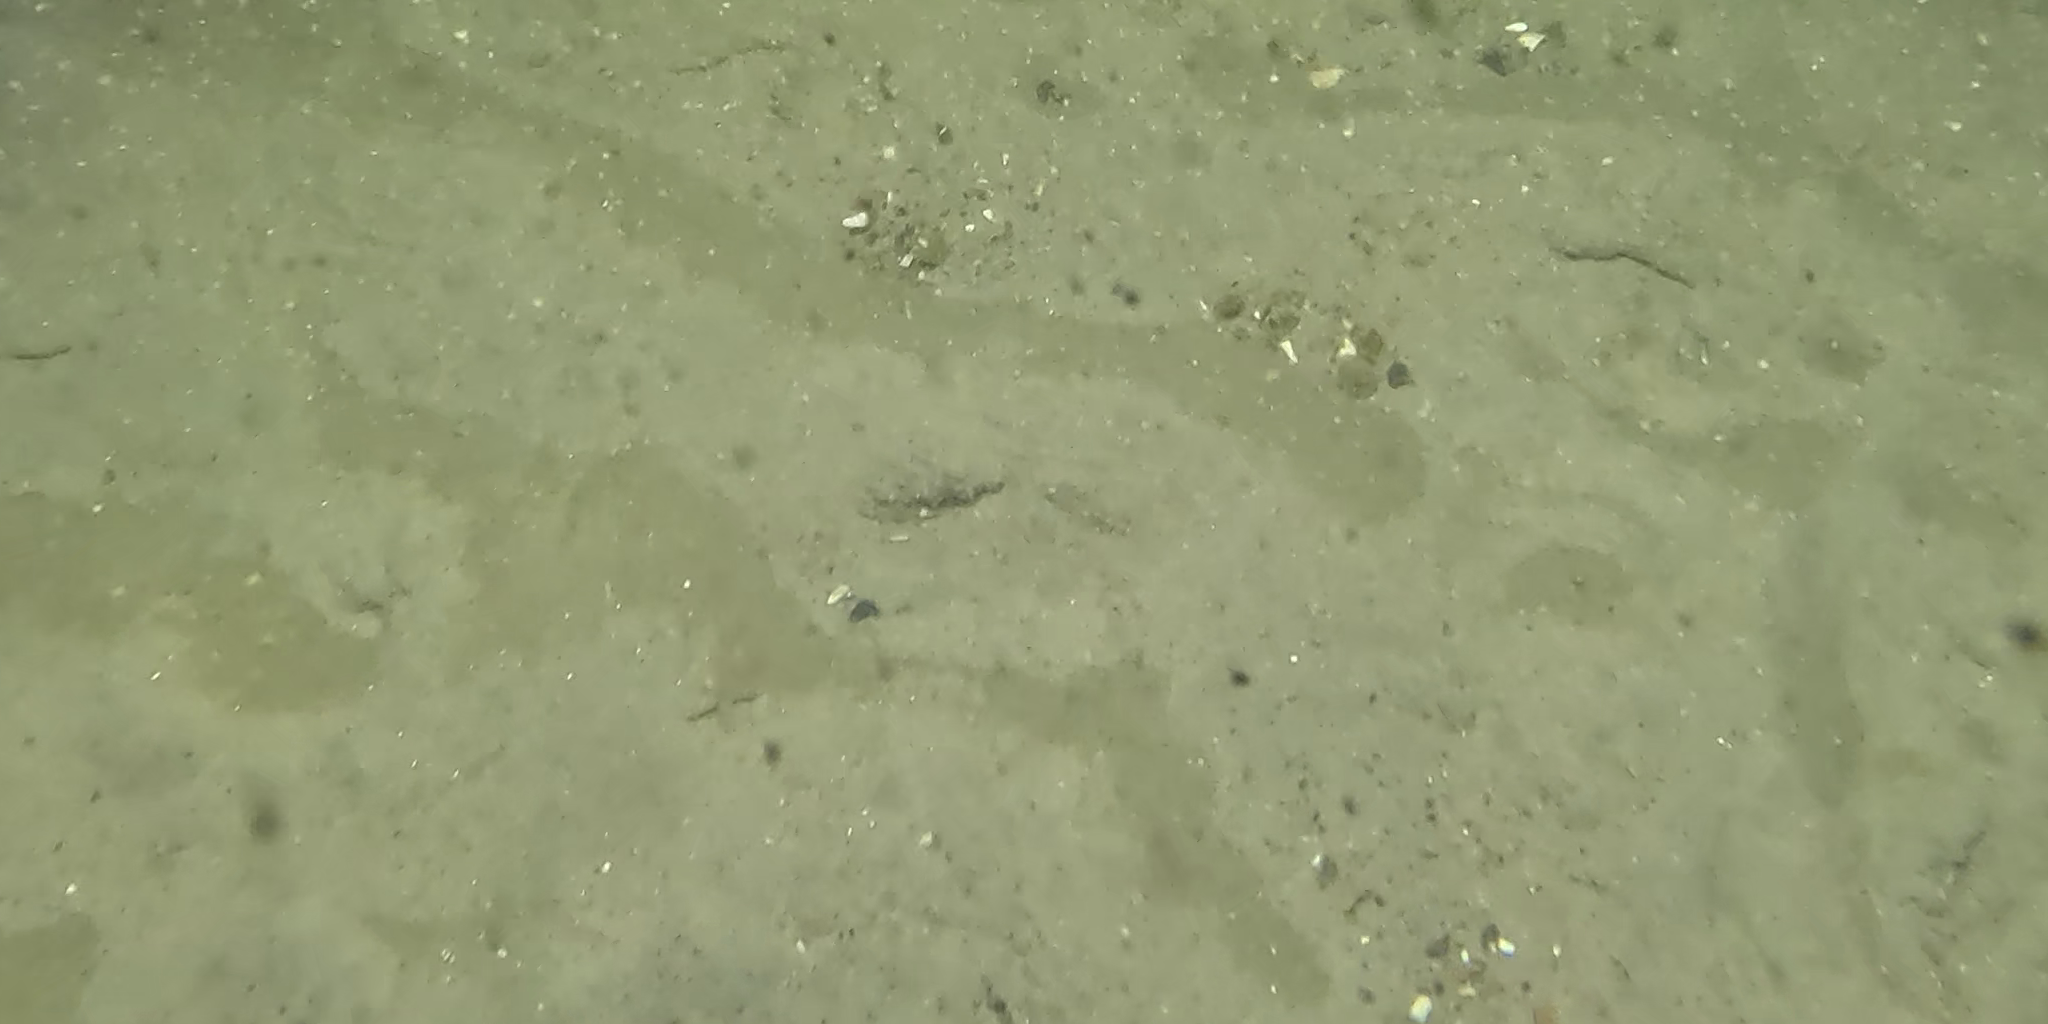
Seabed habitat: sand